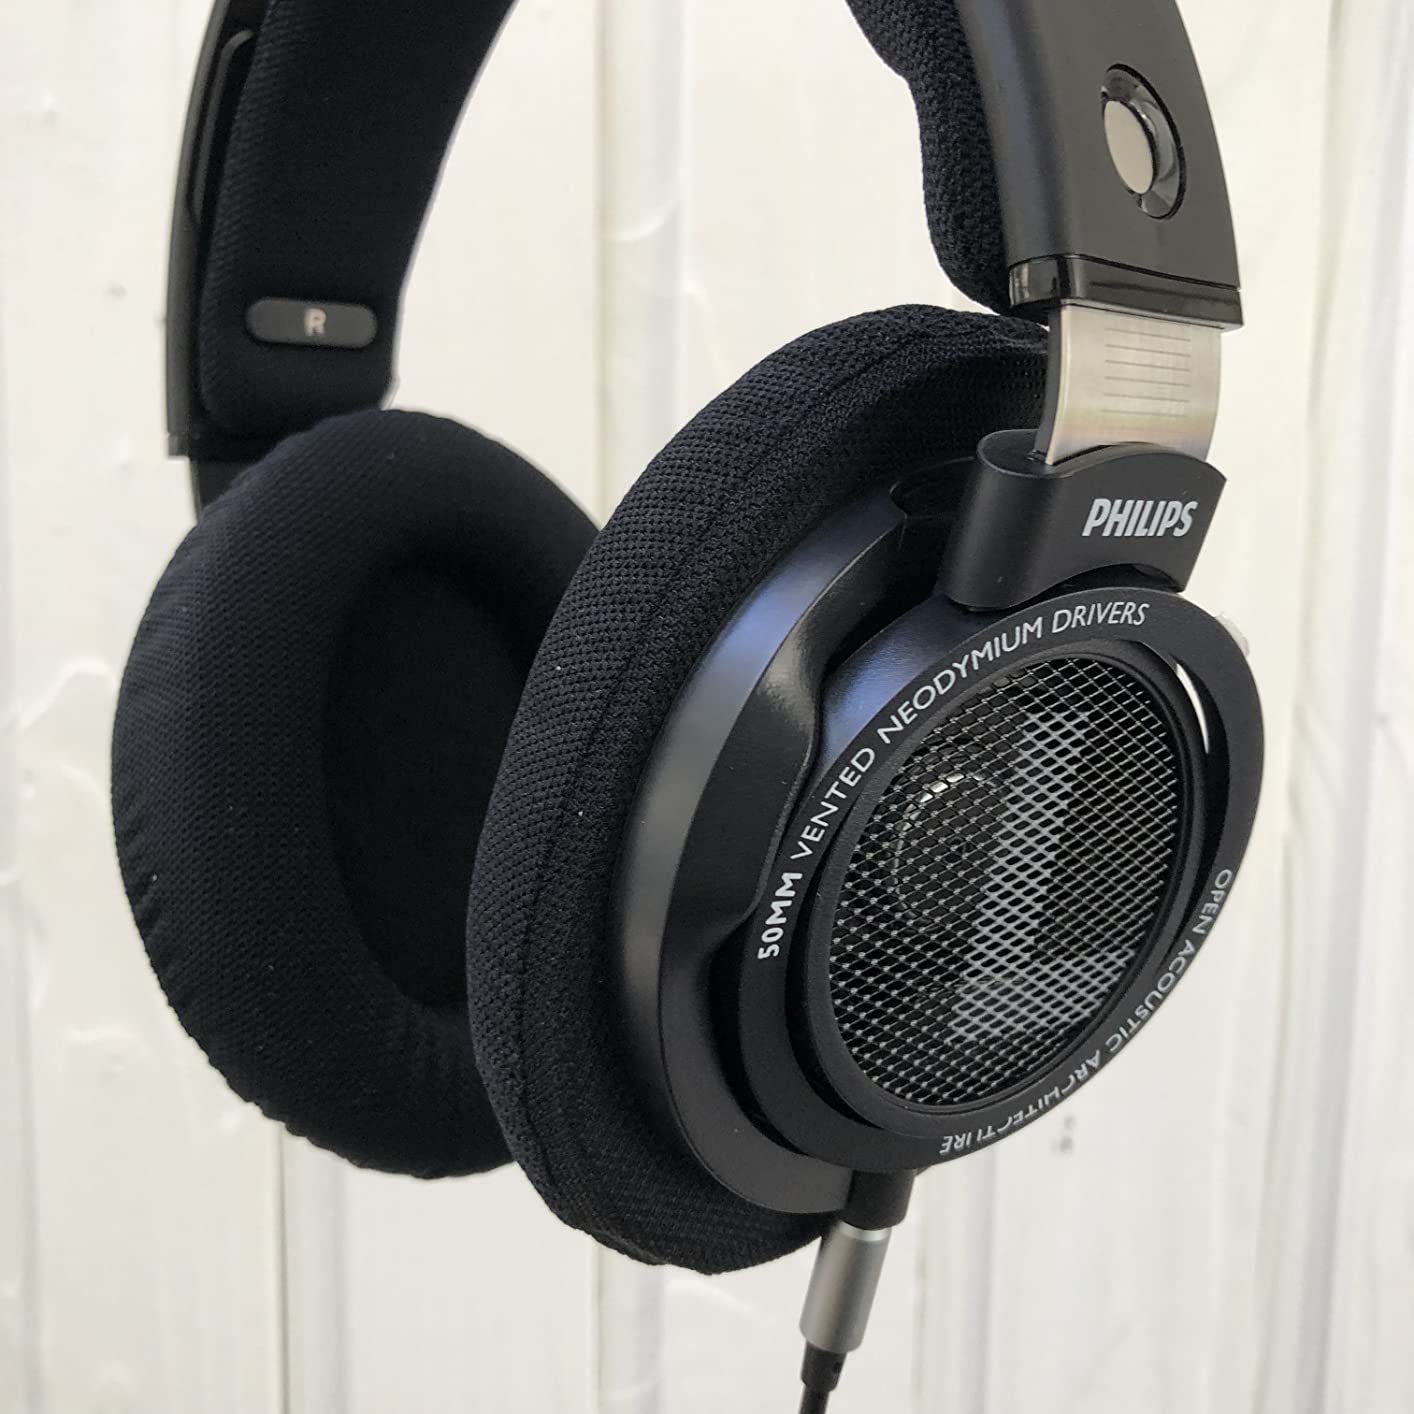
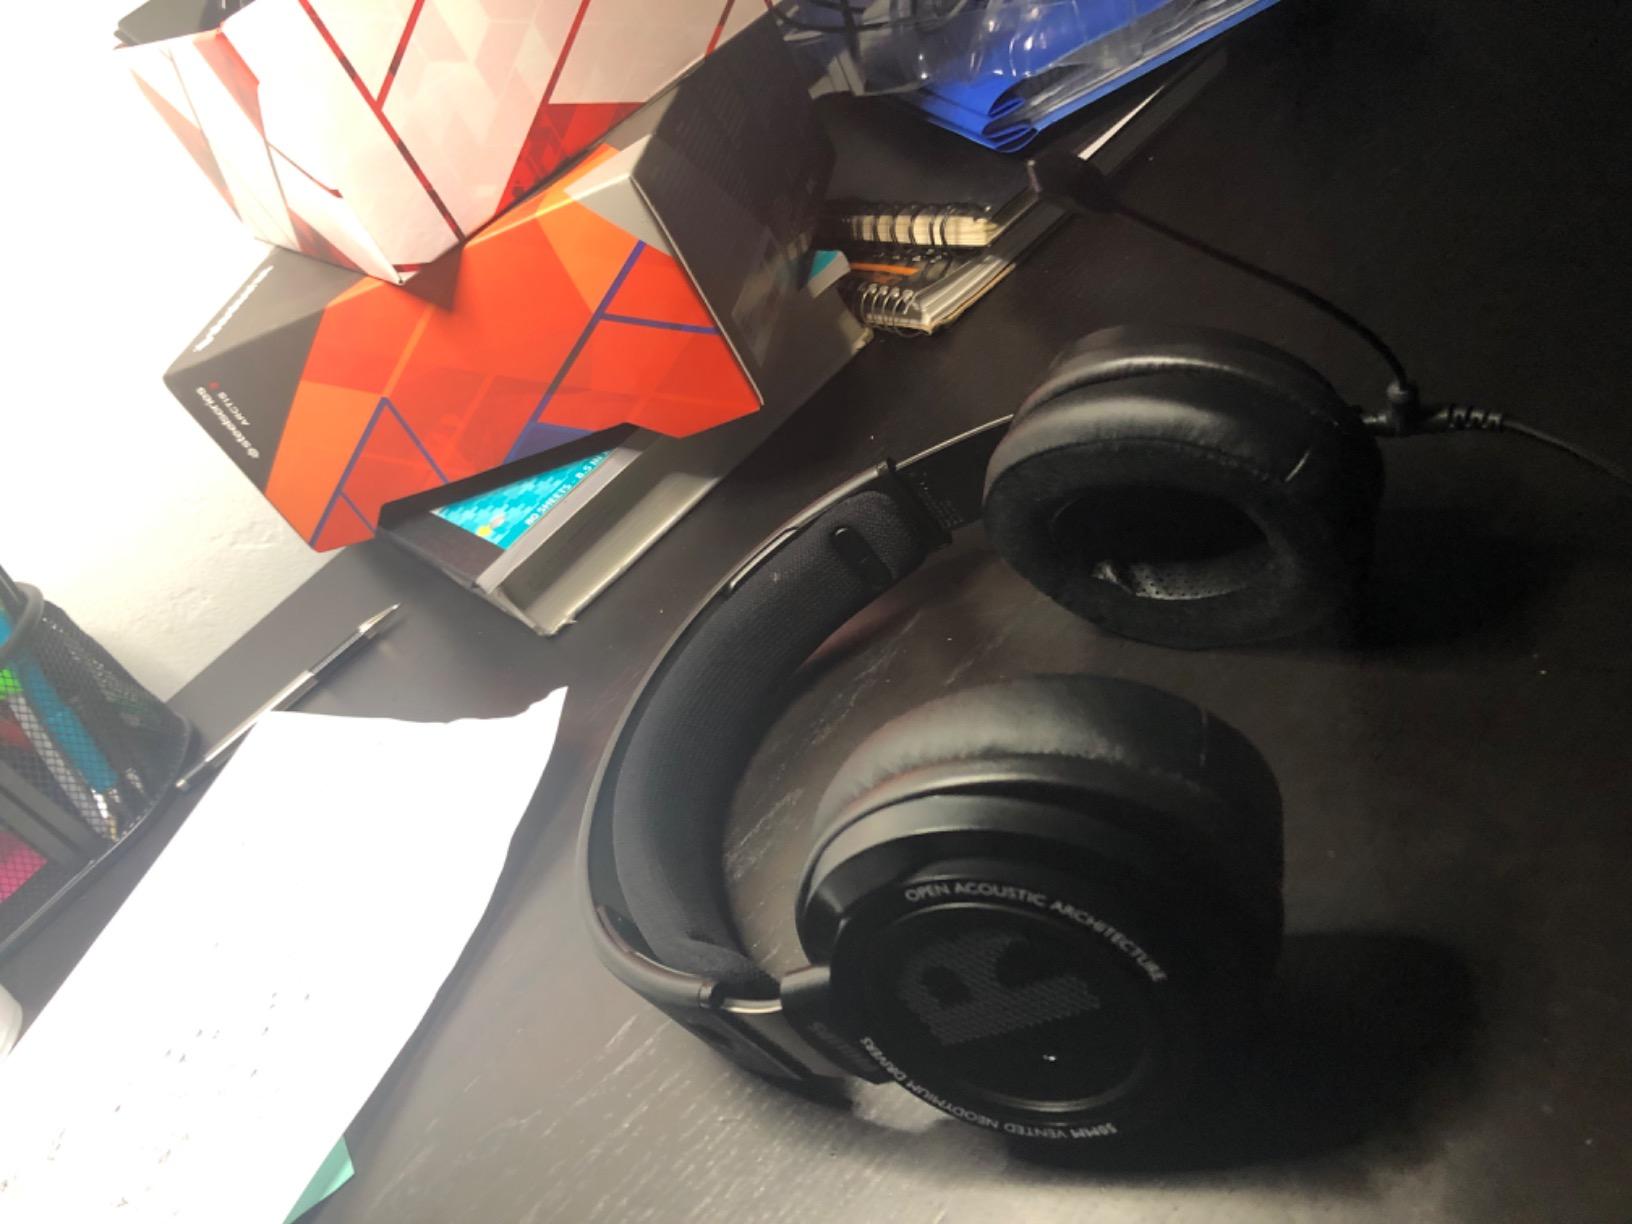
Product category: headphones
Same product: yes